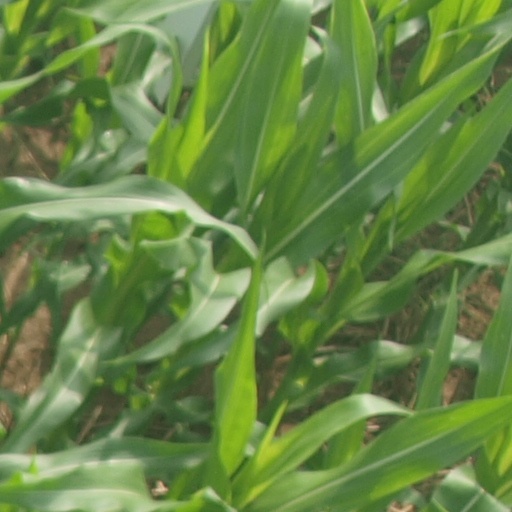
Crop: maize; corn